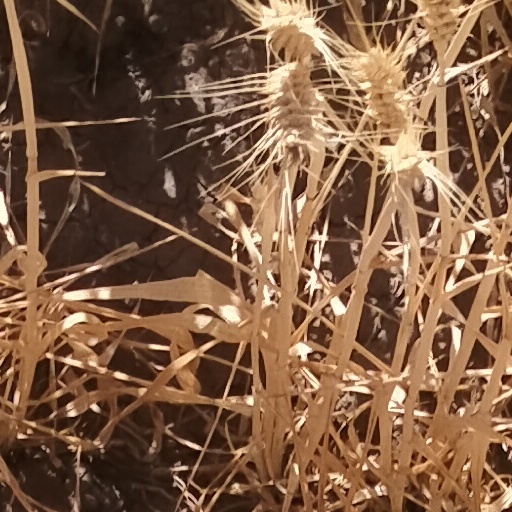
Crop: wheat